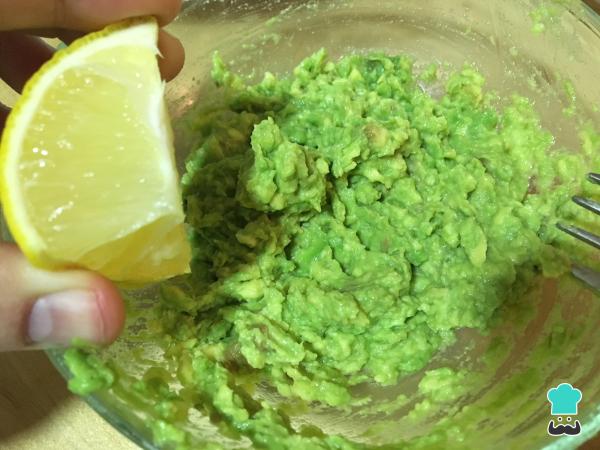
Hacemos una crema de aguacate para tostadas. Para ello, cortamos el aguacate por la mitad, sacamos la pulpa en un bol y machacamos con la ayuda de un tenedor. Salpimentamos y rociamos con un poco de limón para que no se oxide.